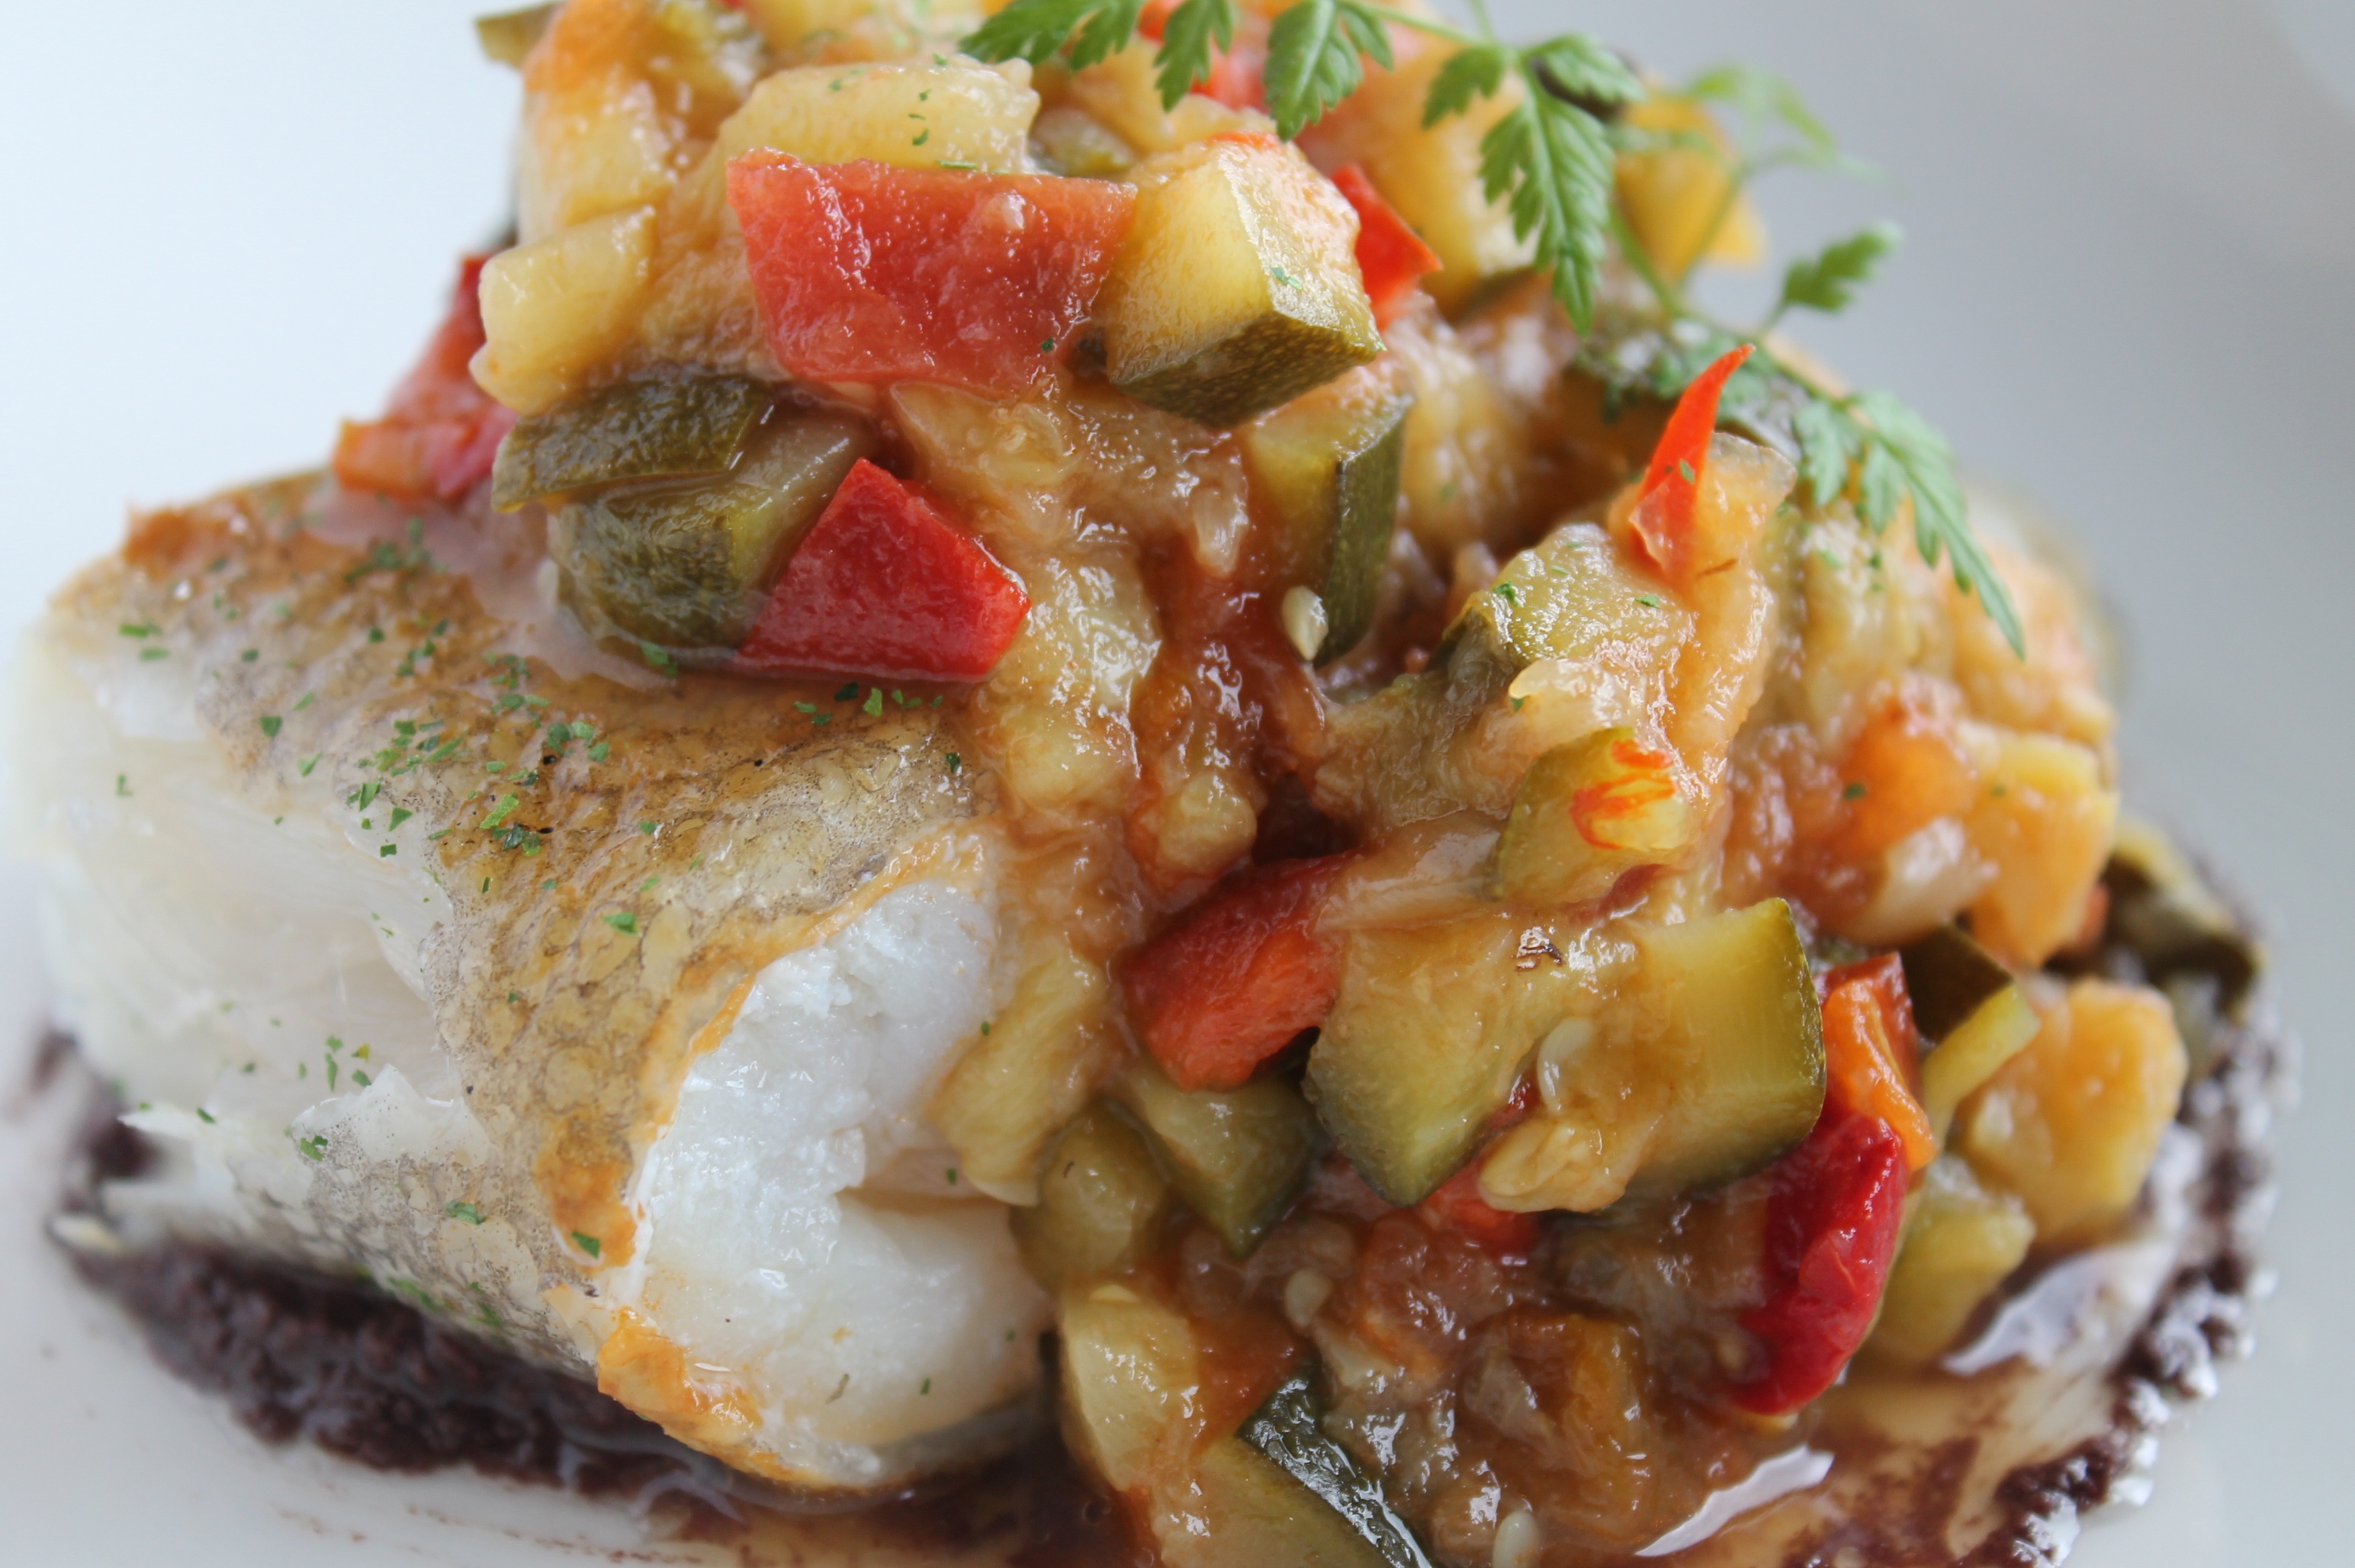
restaurant, dish, meal, food, produce, vegetable, breakfast, meat, cuisine, vegetables, vegetarian food, flowering plant, cod, bruschetta, ratatouille